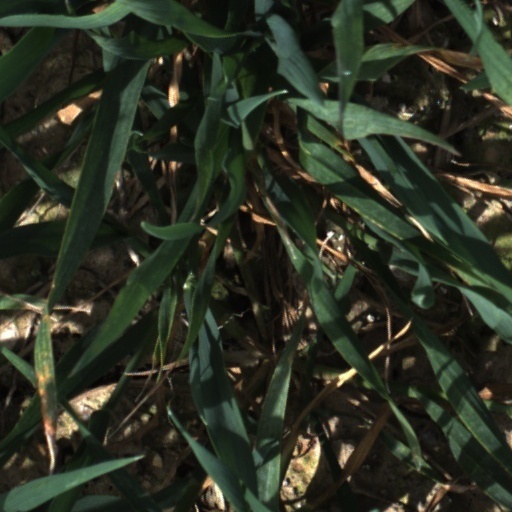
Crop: wheat